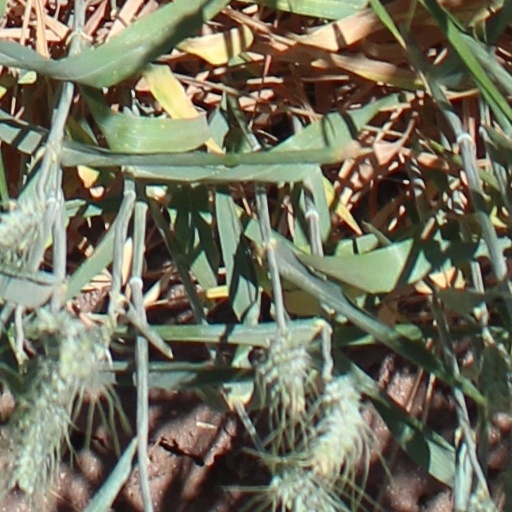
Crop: wheat